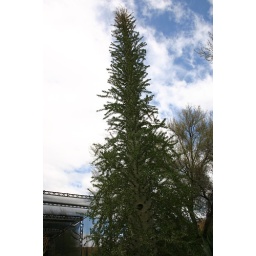
I've now got a note to always write down the names of plants or get the id plate in the picture.